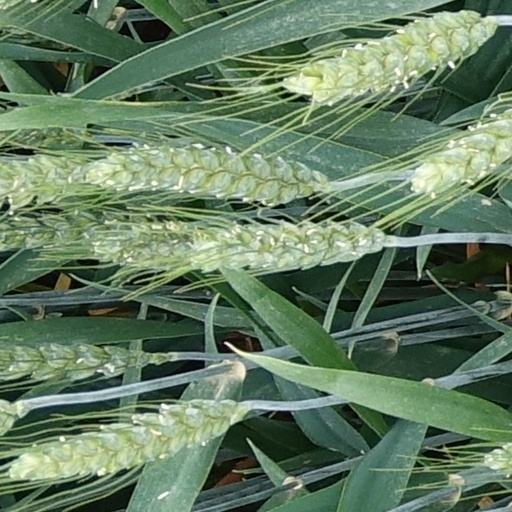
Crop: wheat